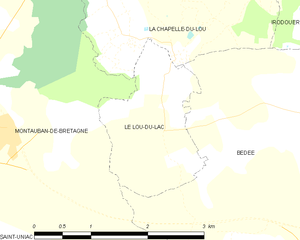
Le Lou-du-Lac est une ancienne commune française située dans le département d'Ille-et-Vilaine en Région Bretagne. C’était l’une des plus petites communes d’Ille-et-Vilaine, tant en superficie qu'en nombre d'habitants. Le 1ᵉʳ janvier 2016, elle a fusionné avec La Chapelle-du-Lou pour former la commune de La Chapelle-du-Lou-du-Lac.